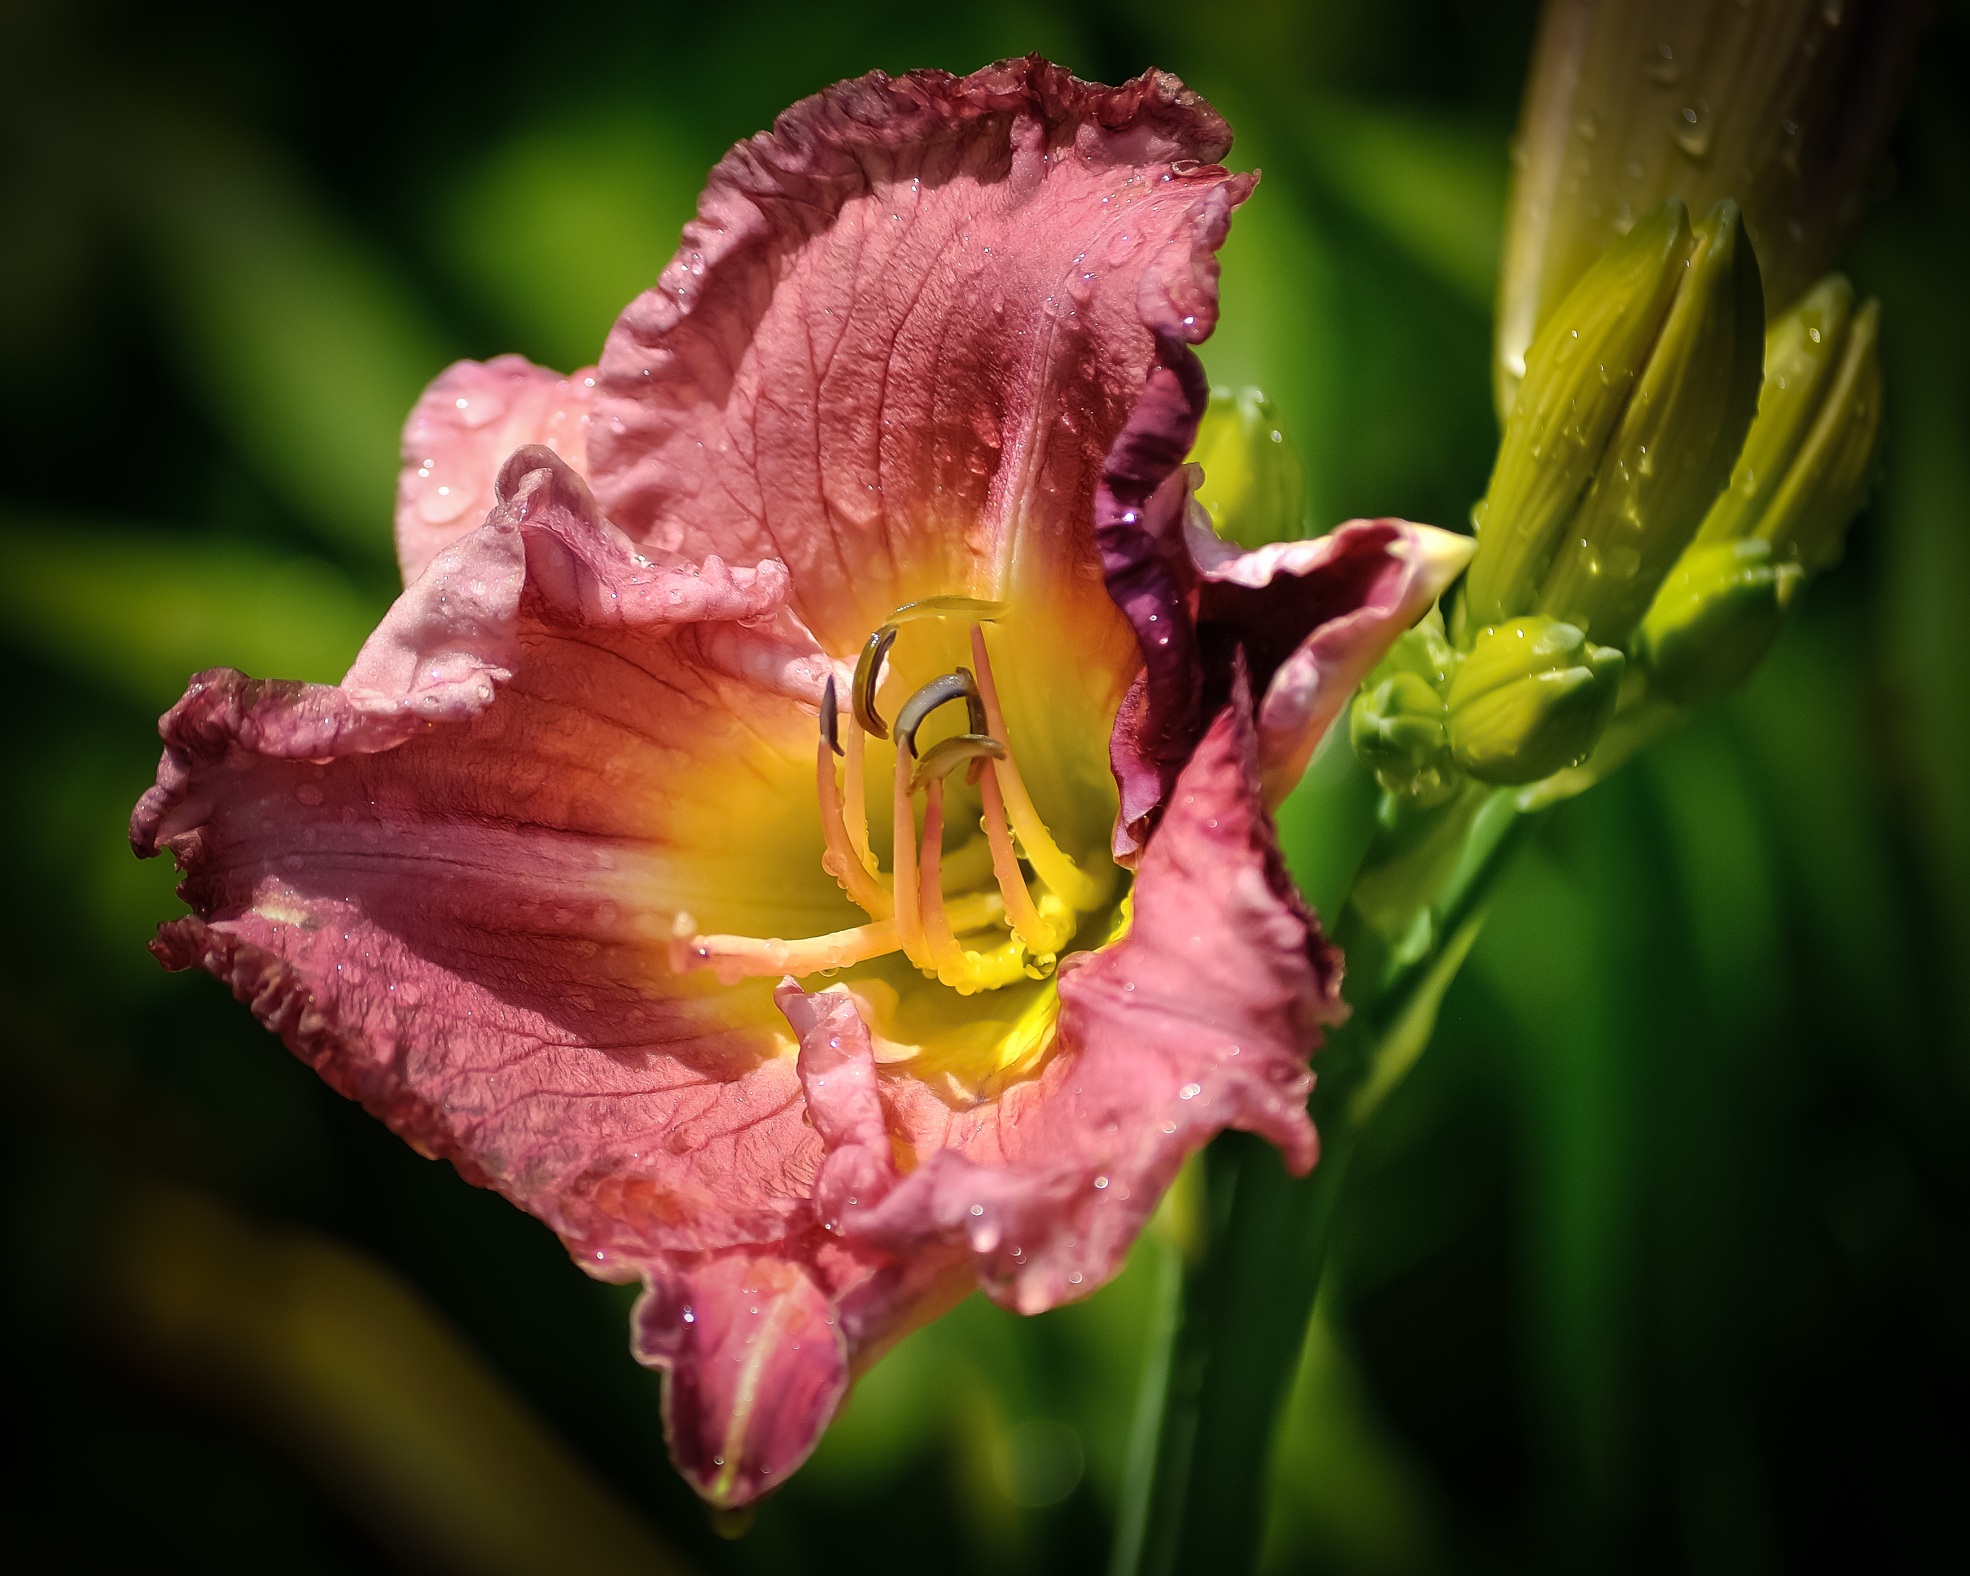
nature, blossom, plant, flower, purple, petal, floral, green, natural, fresh, botany, flora, botanical, freshness, close up, beautiful, lily, daylily, macro photography, plant stem